One Way Ticket (2008 film)

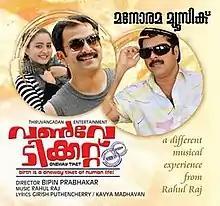

One Way Ticket is a 2008 Indian Malayalam-language film by Bipin Prabhakar starring Prithviraj Sukumaran and Bhama with Mammootty in a guest role.